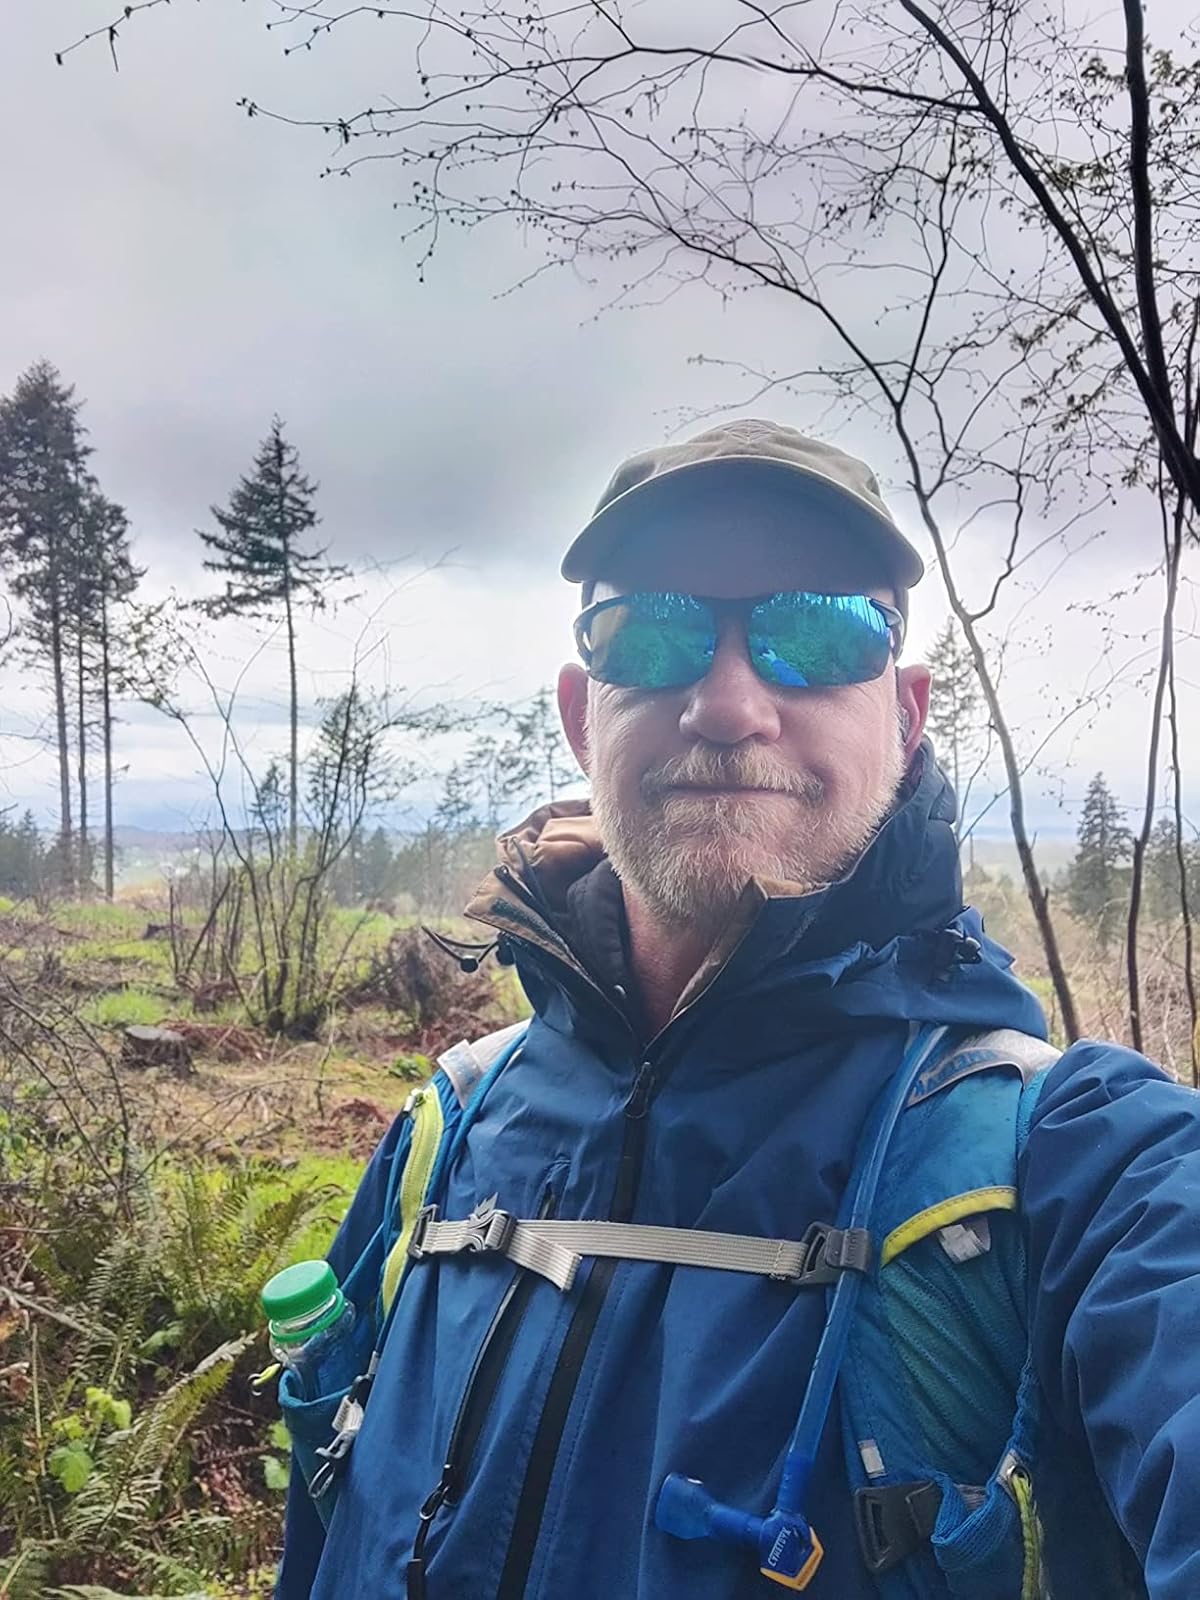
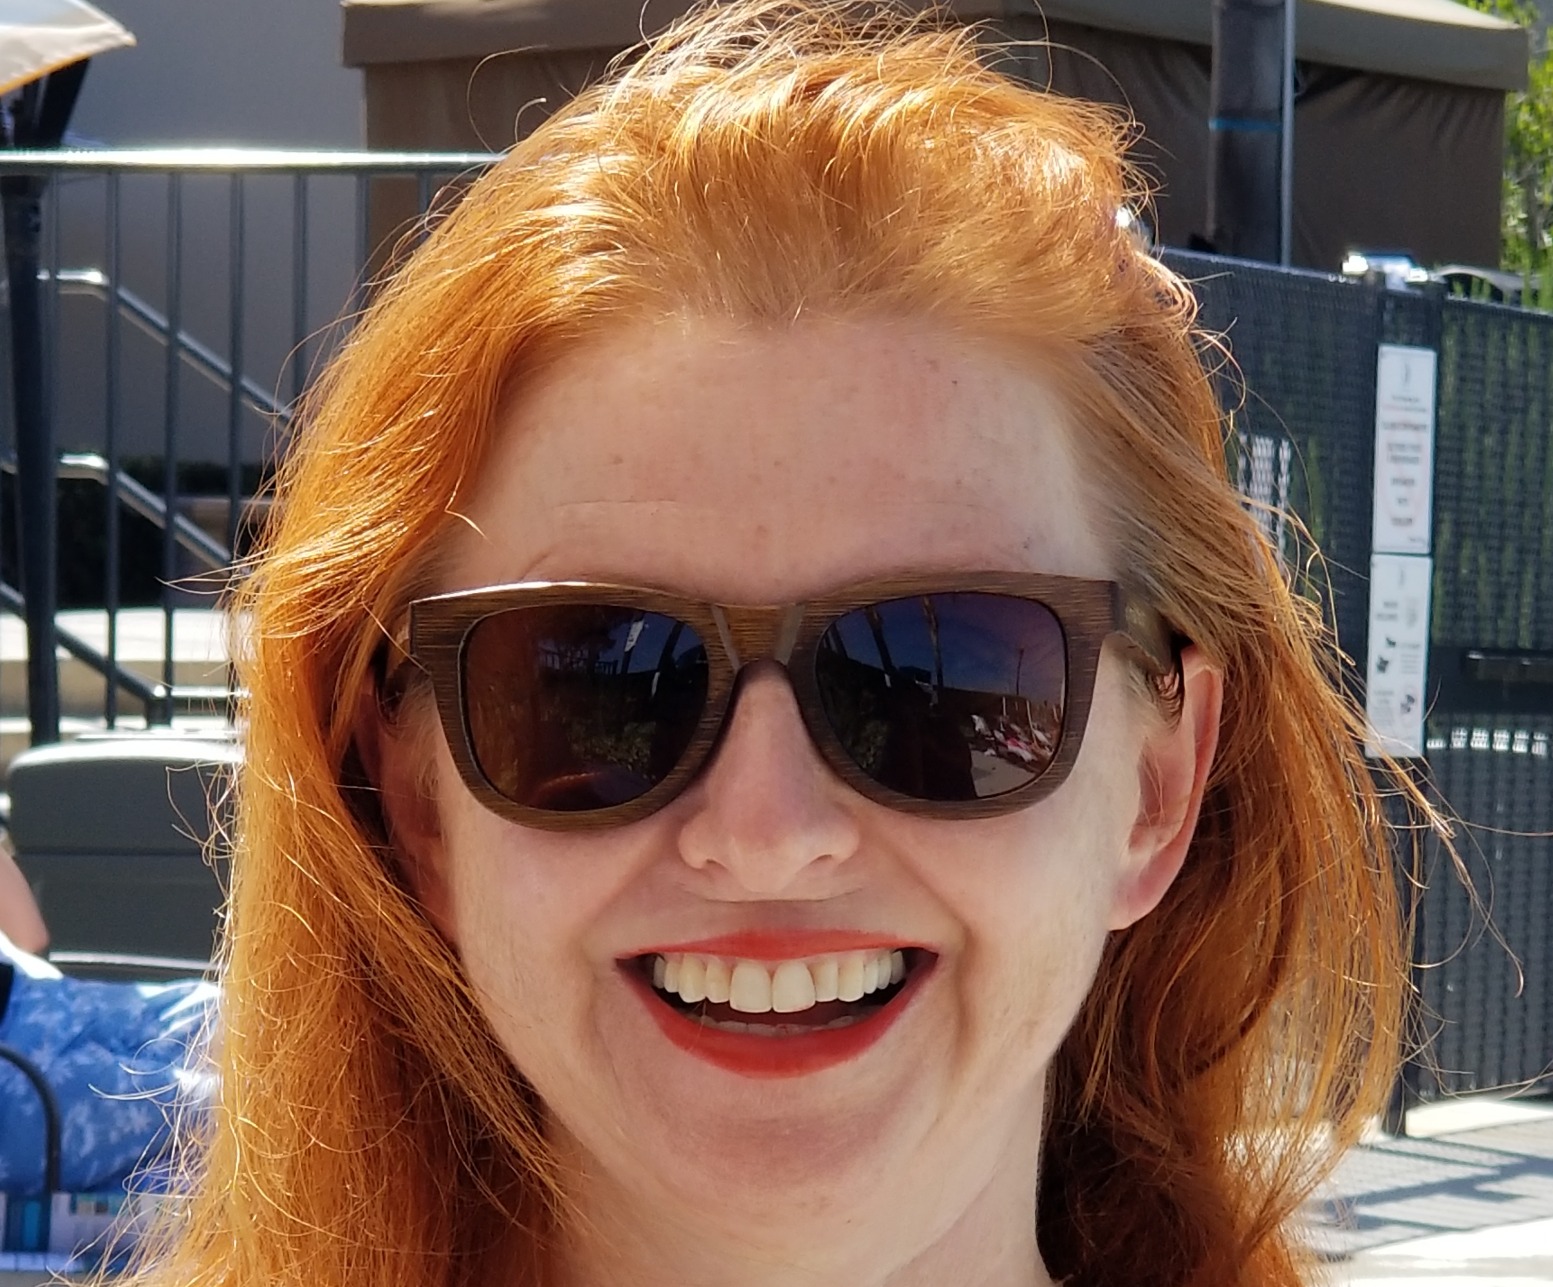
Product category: accessories_sunglasses
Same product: no